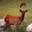
Label: deer